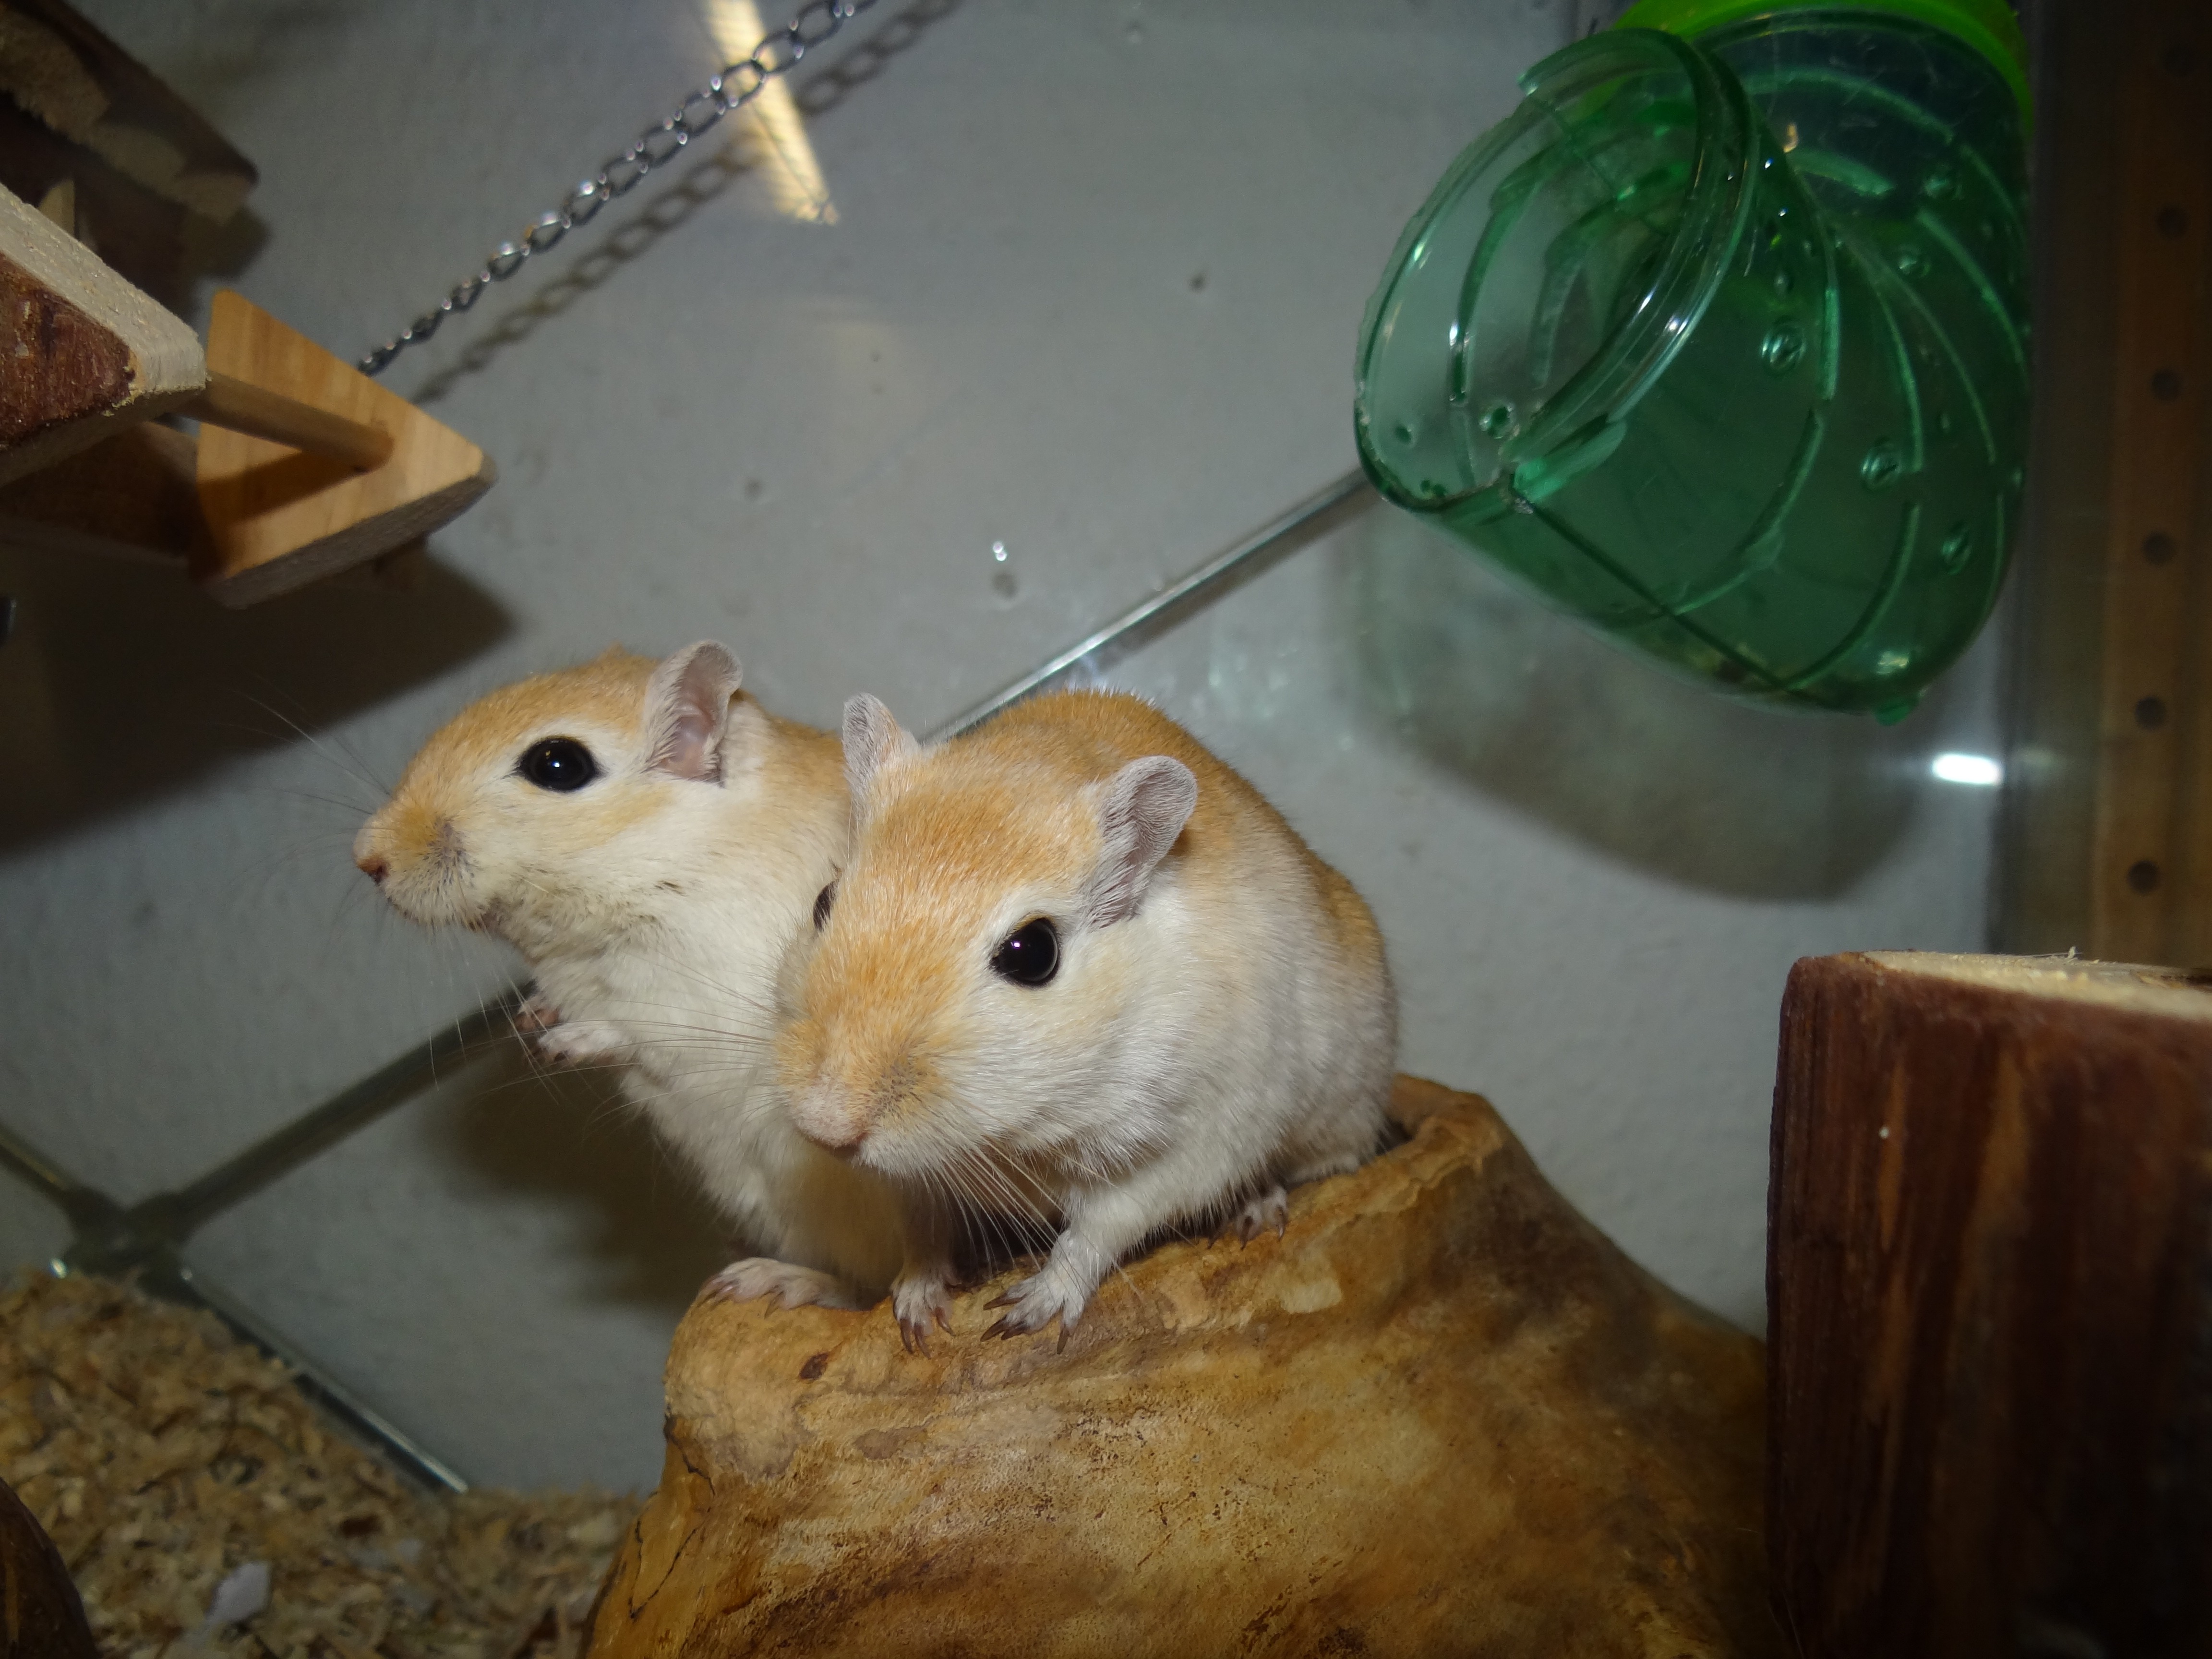
mammal, hamster, rodent, fauna, whiskers, vertebrate, nager, curious, mice, small animals, gerbil, muroidea, muridae, mongolian gerbils